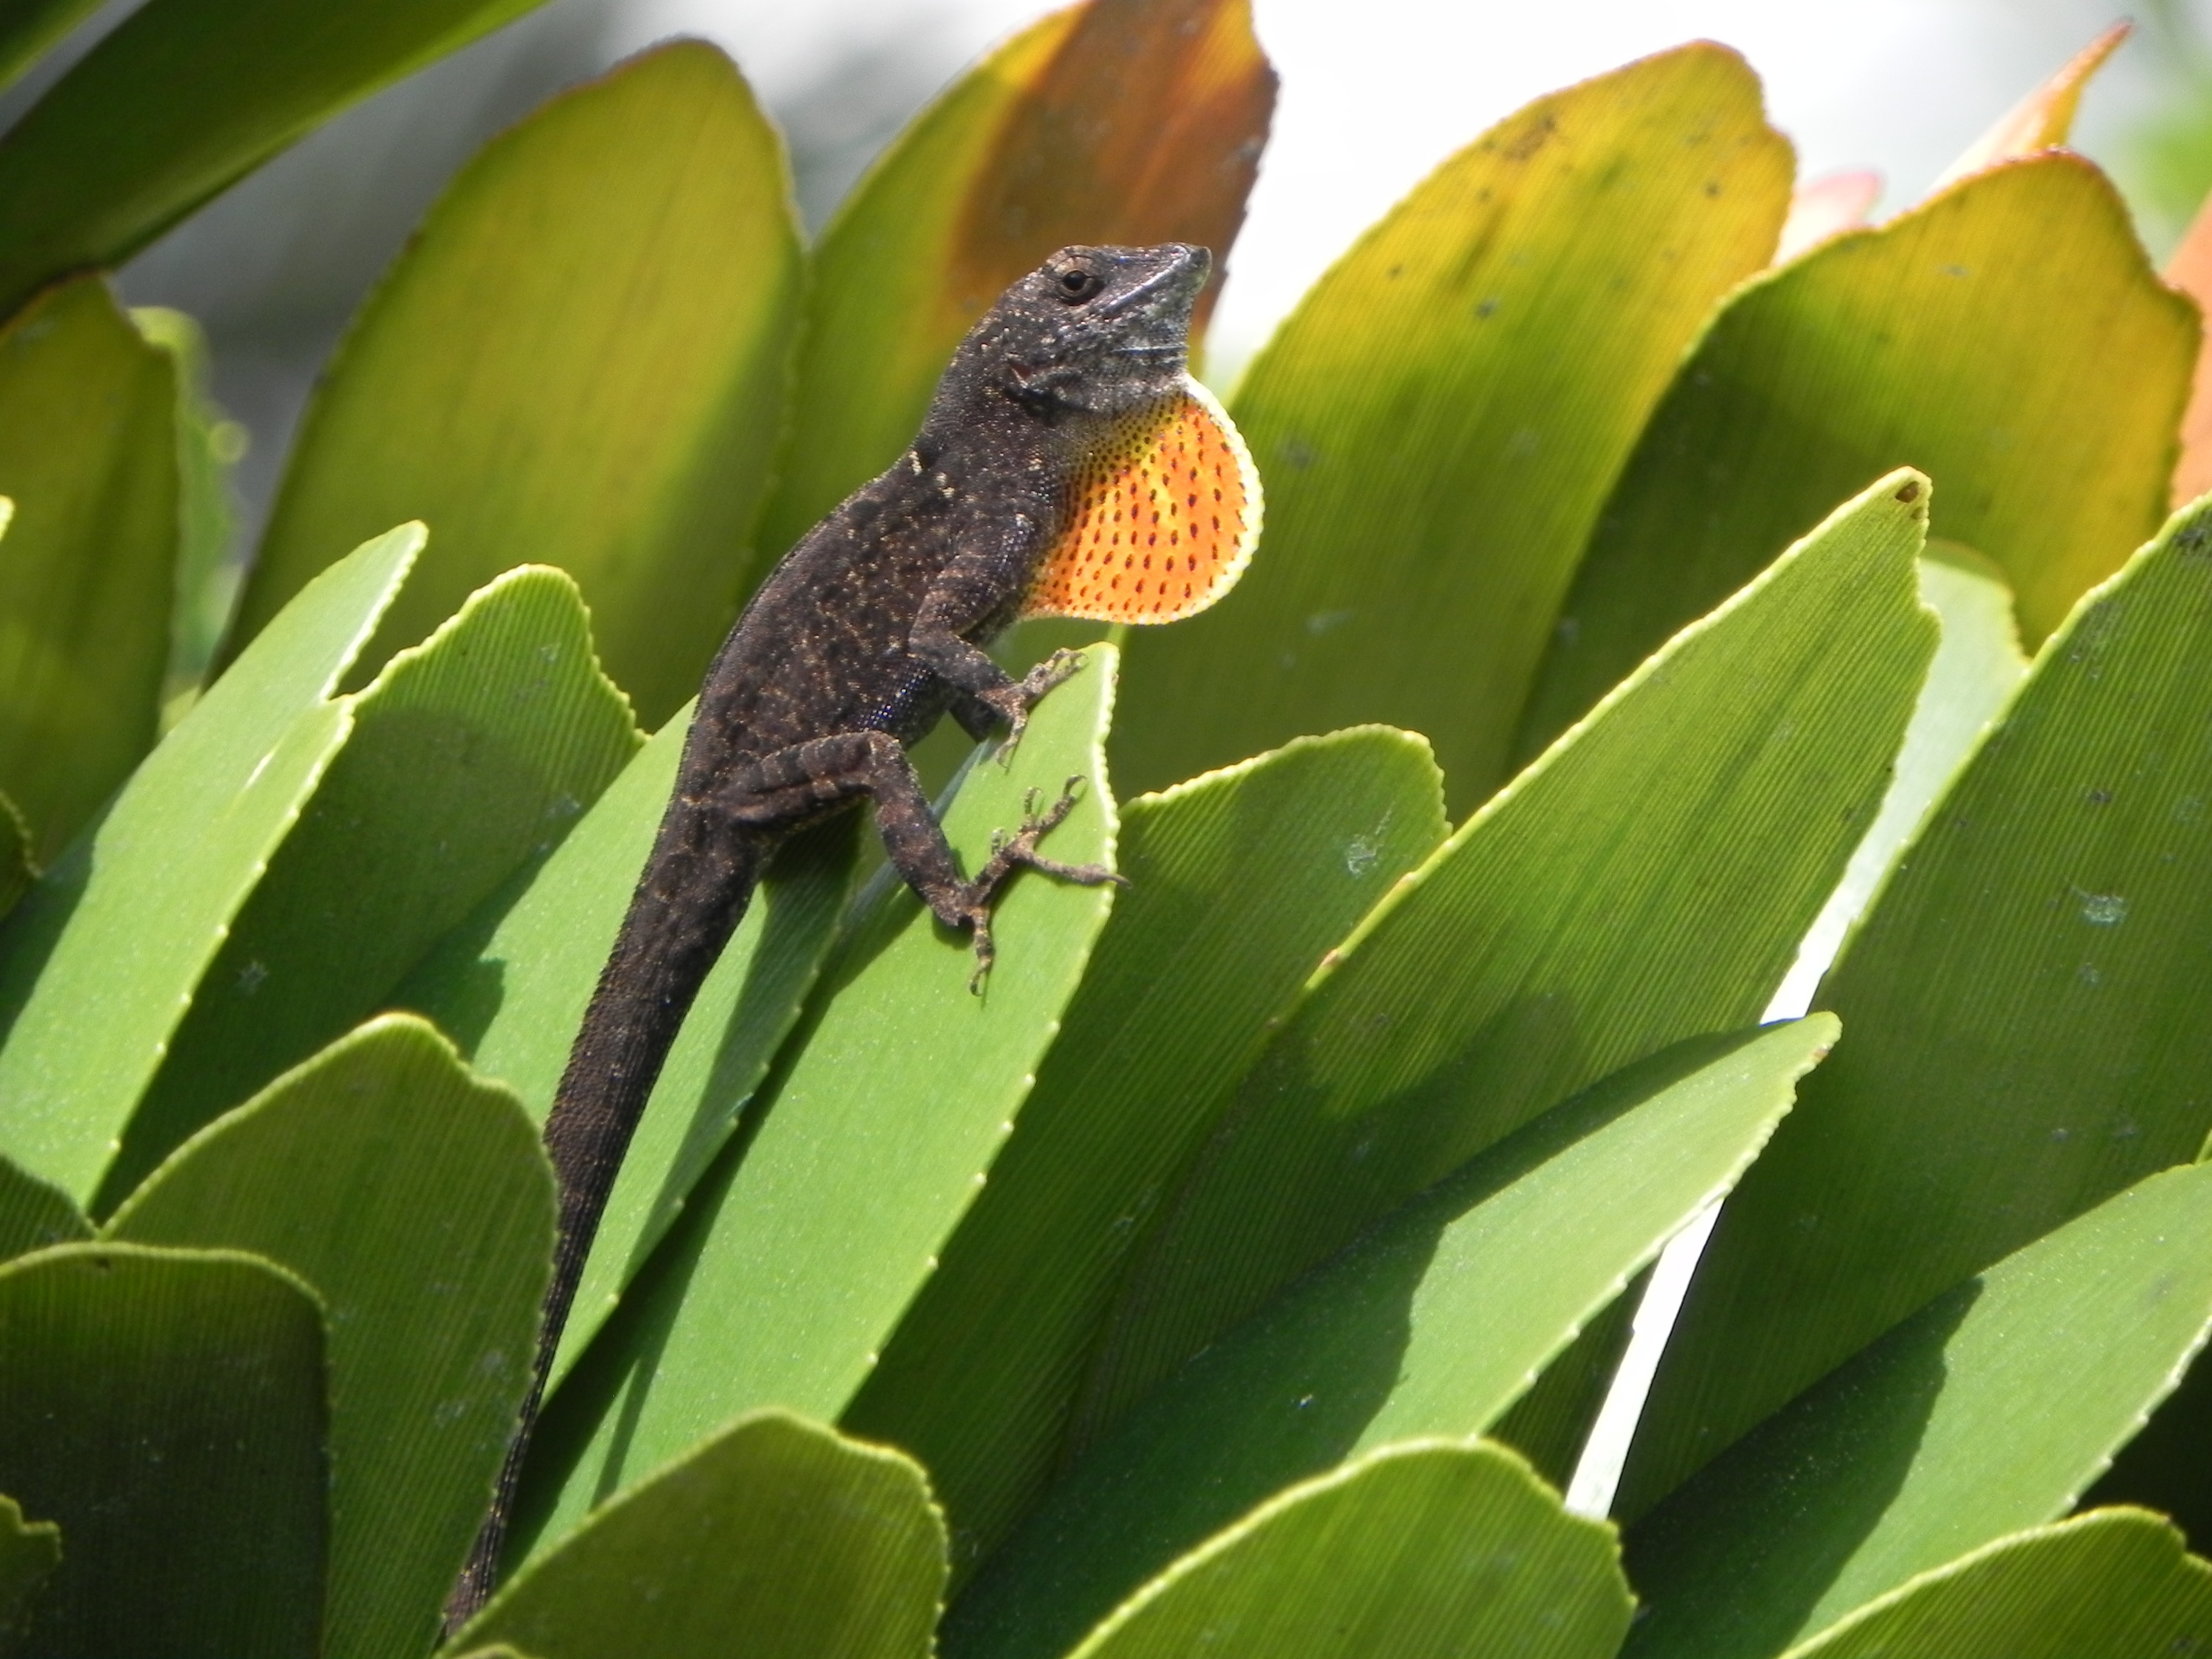
nature, branch, leaf, flower, green, jungle, insect, botany, frog, reptile, amphibian, flora, fauna, lizard, tree frog, exotic, tropics, macro photography